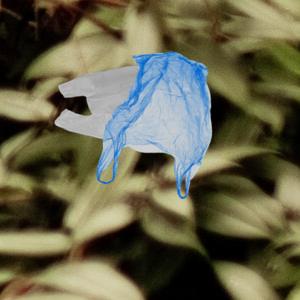
Label: plasticbags